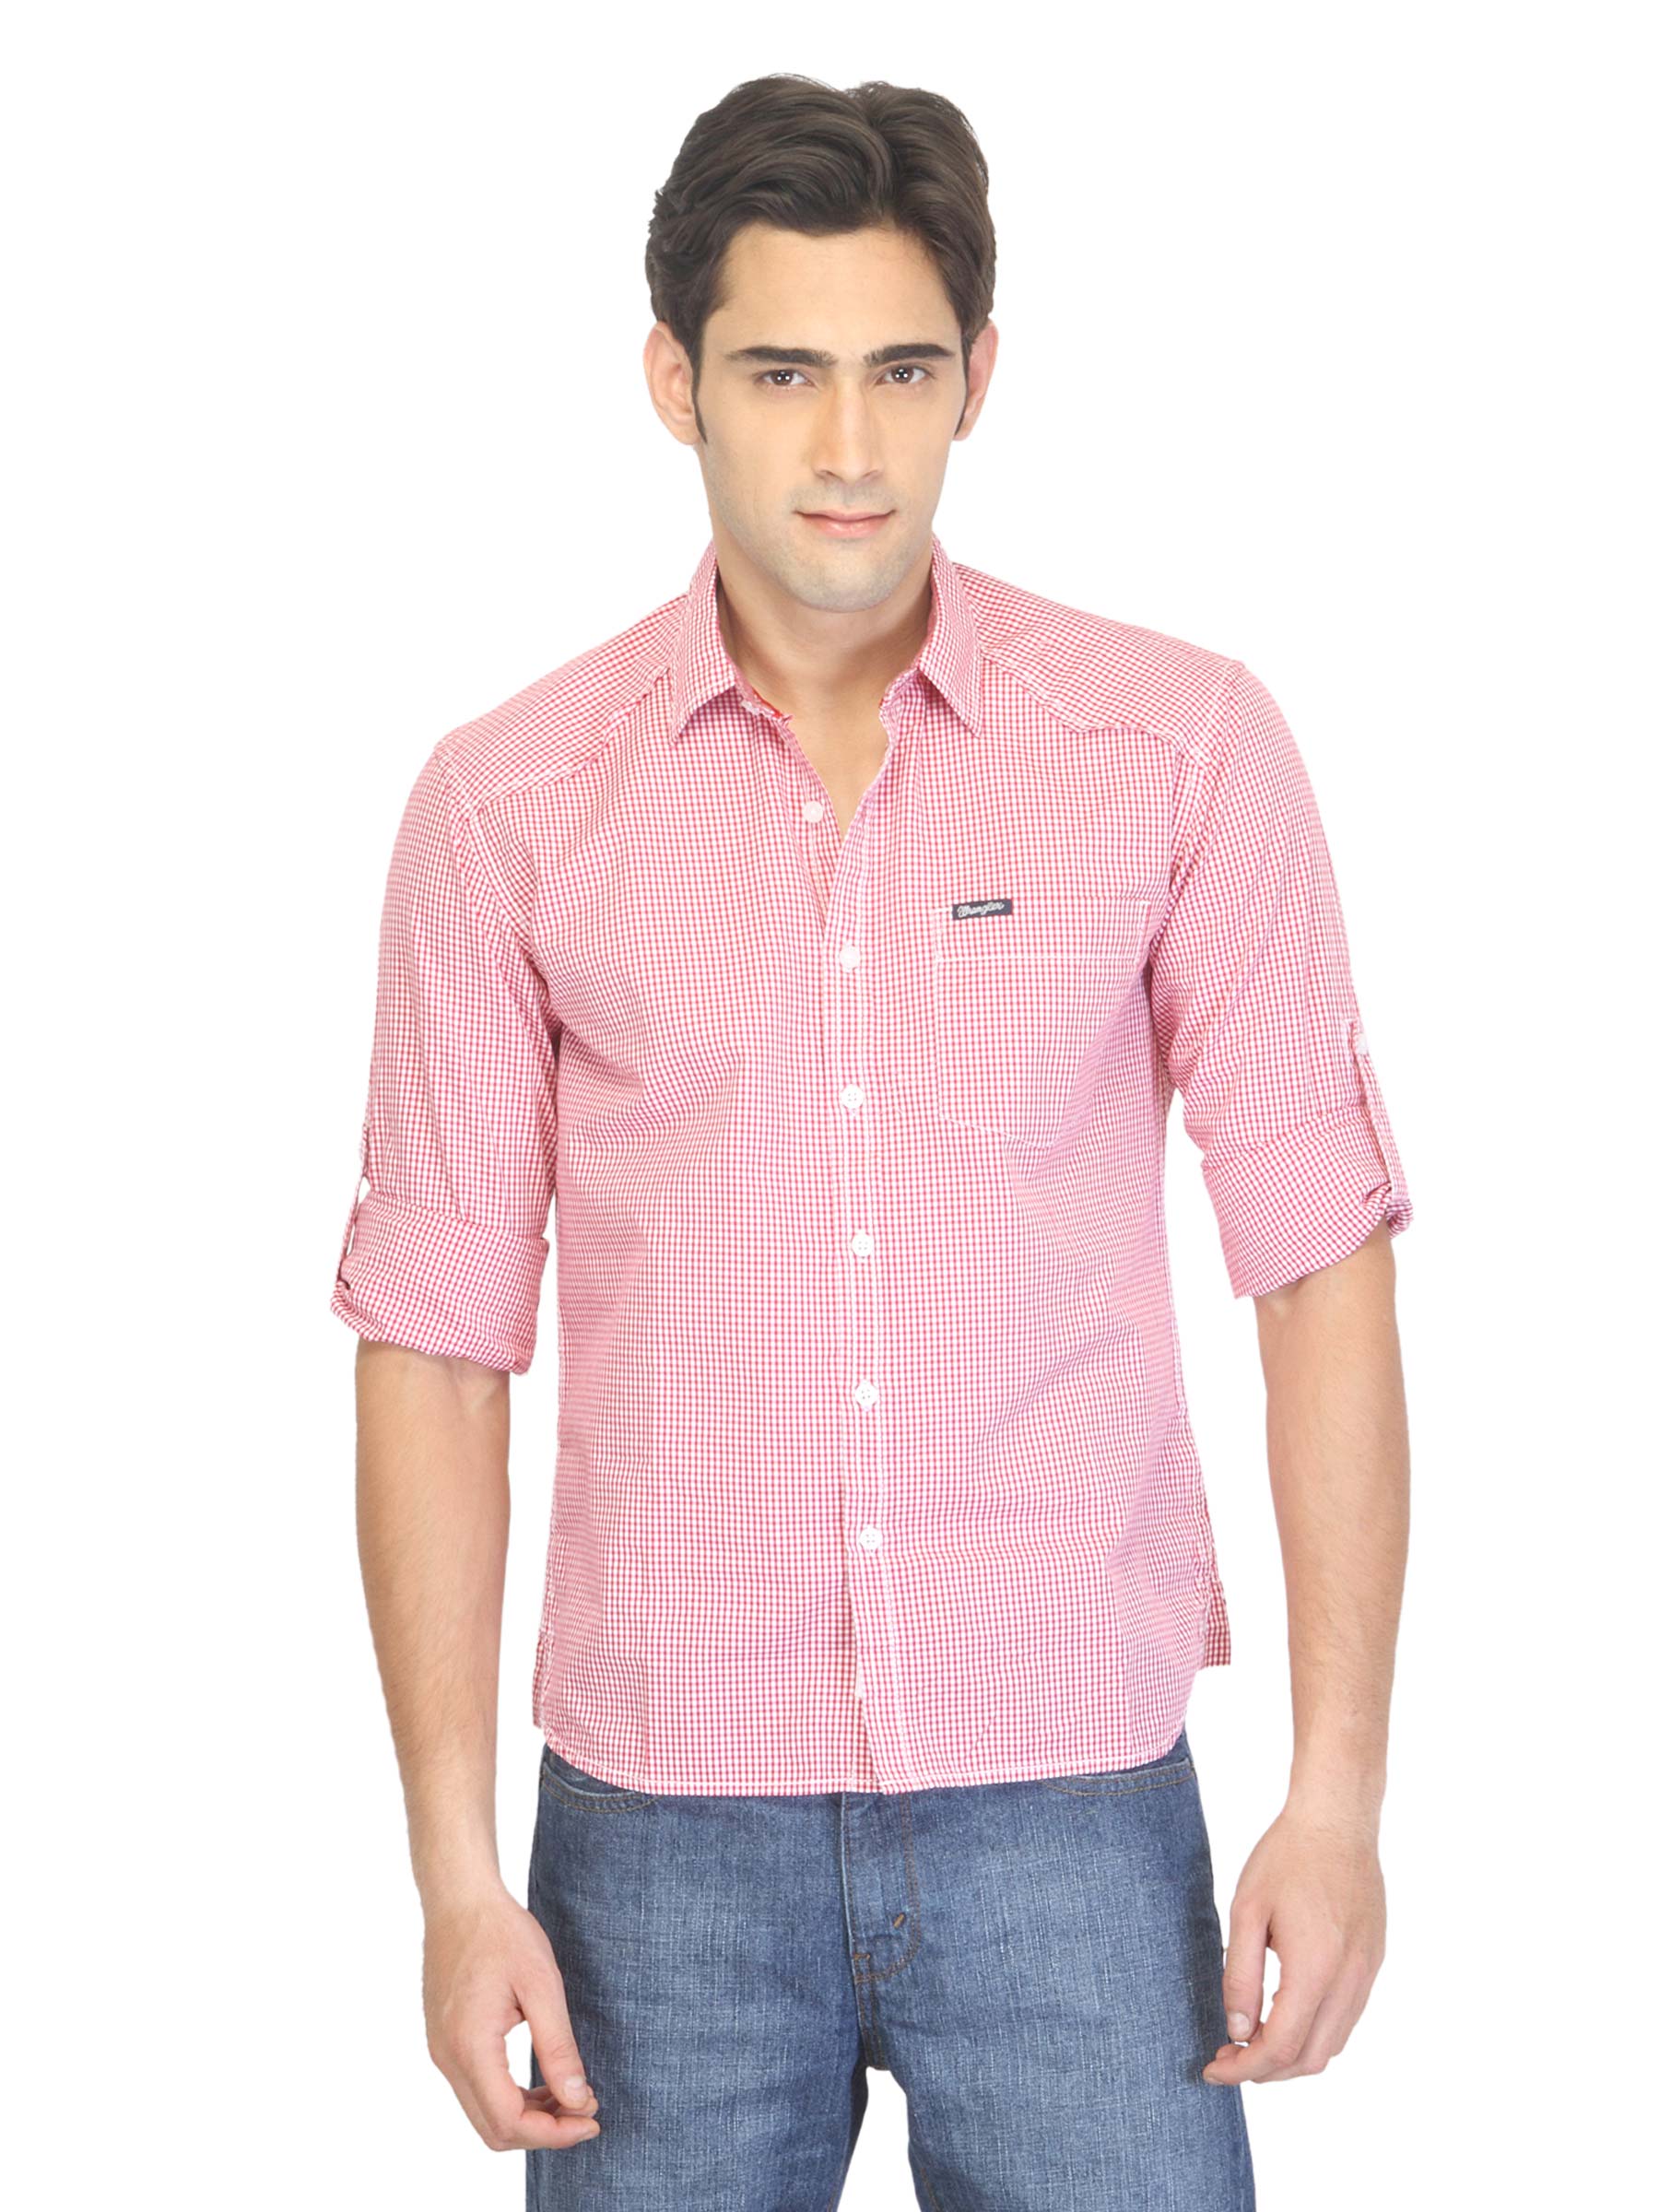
Wrangler Men Benefica Gingham Red Shirt
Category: Apparel / Topwear / Shirts
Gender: Men
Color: Red
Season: Summer 2012
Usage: Casual